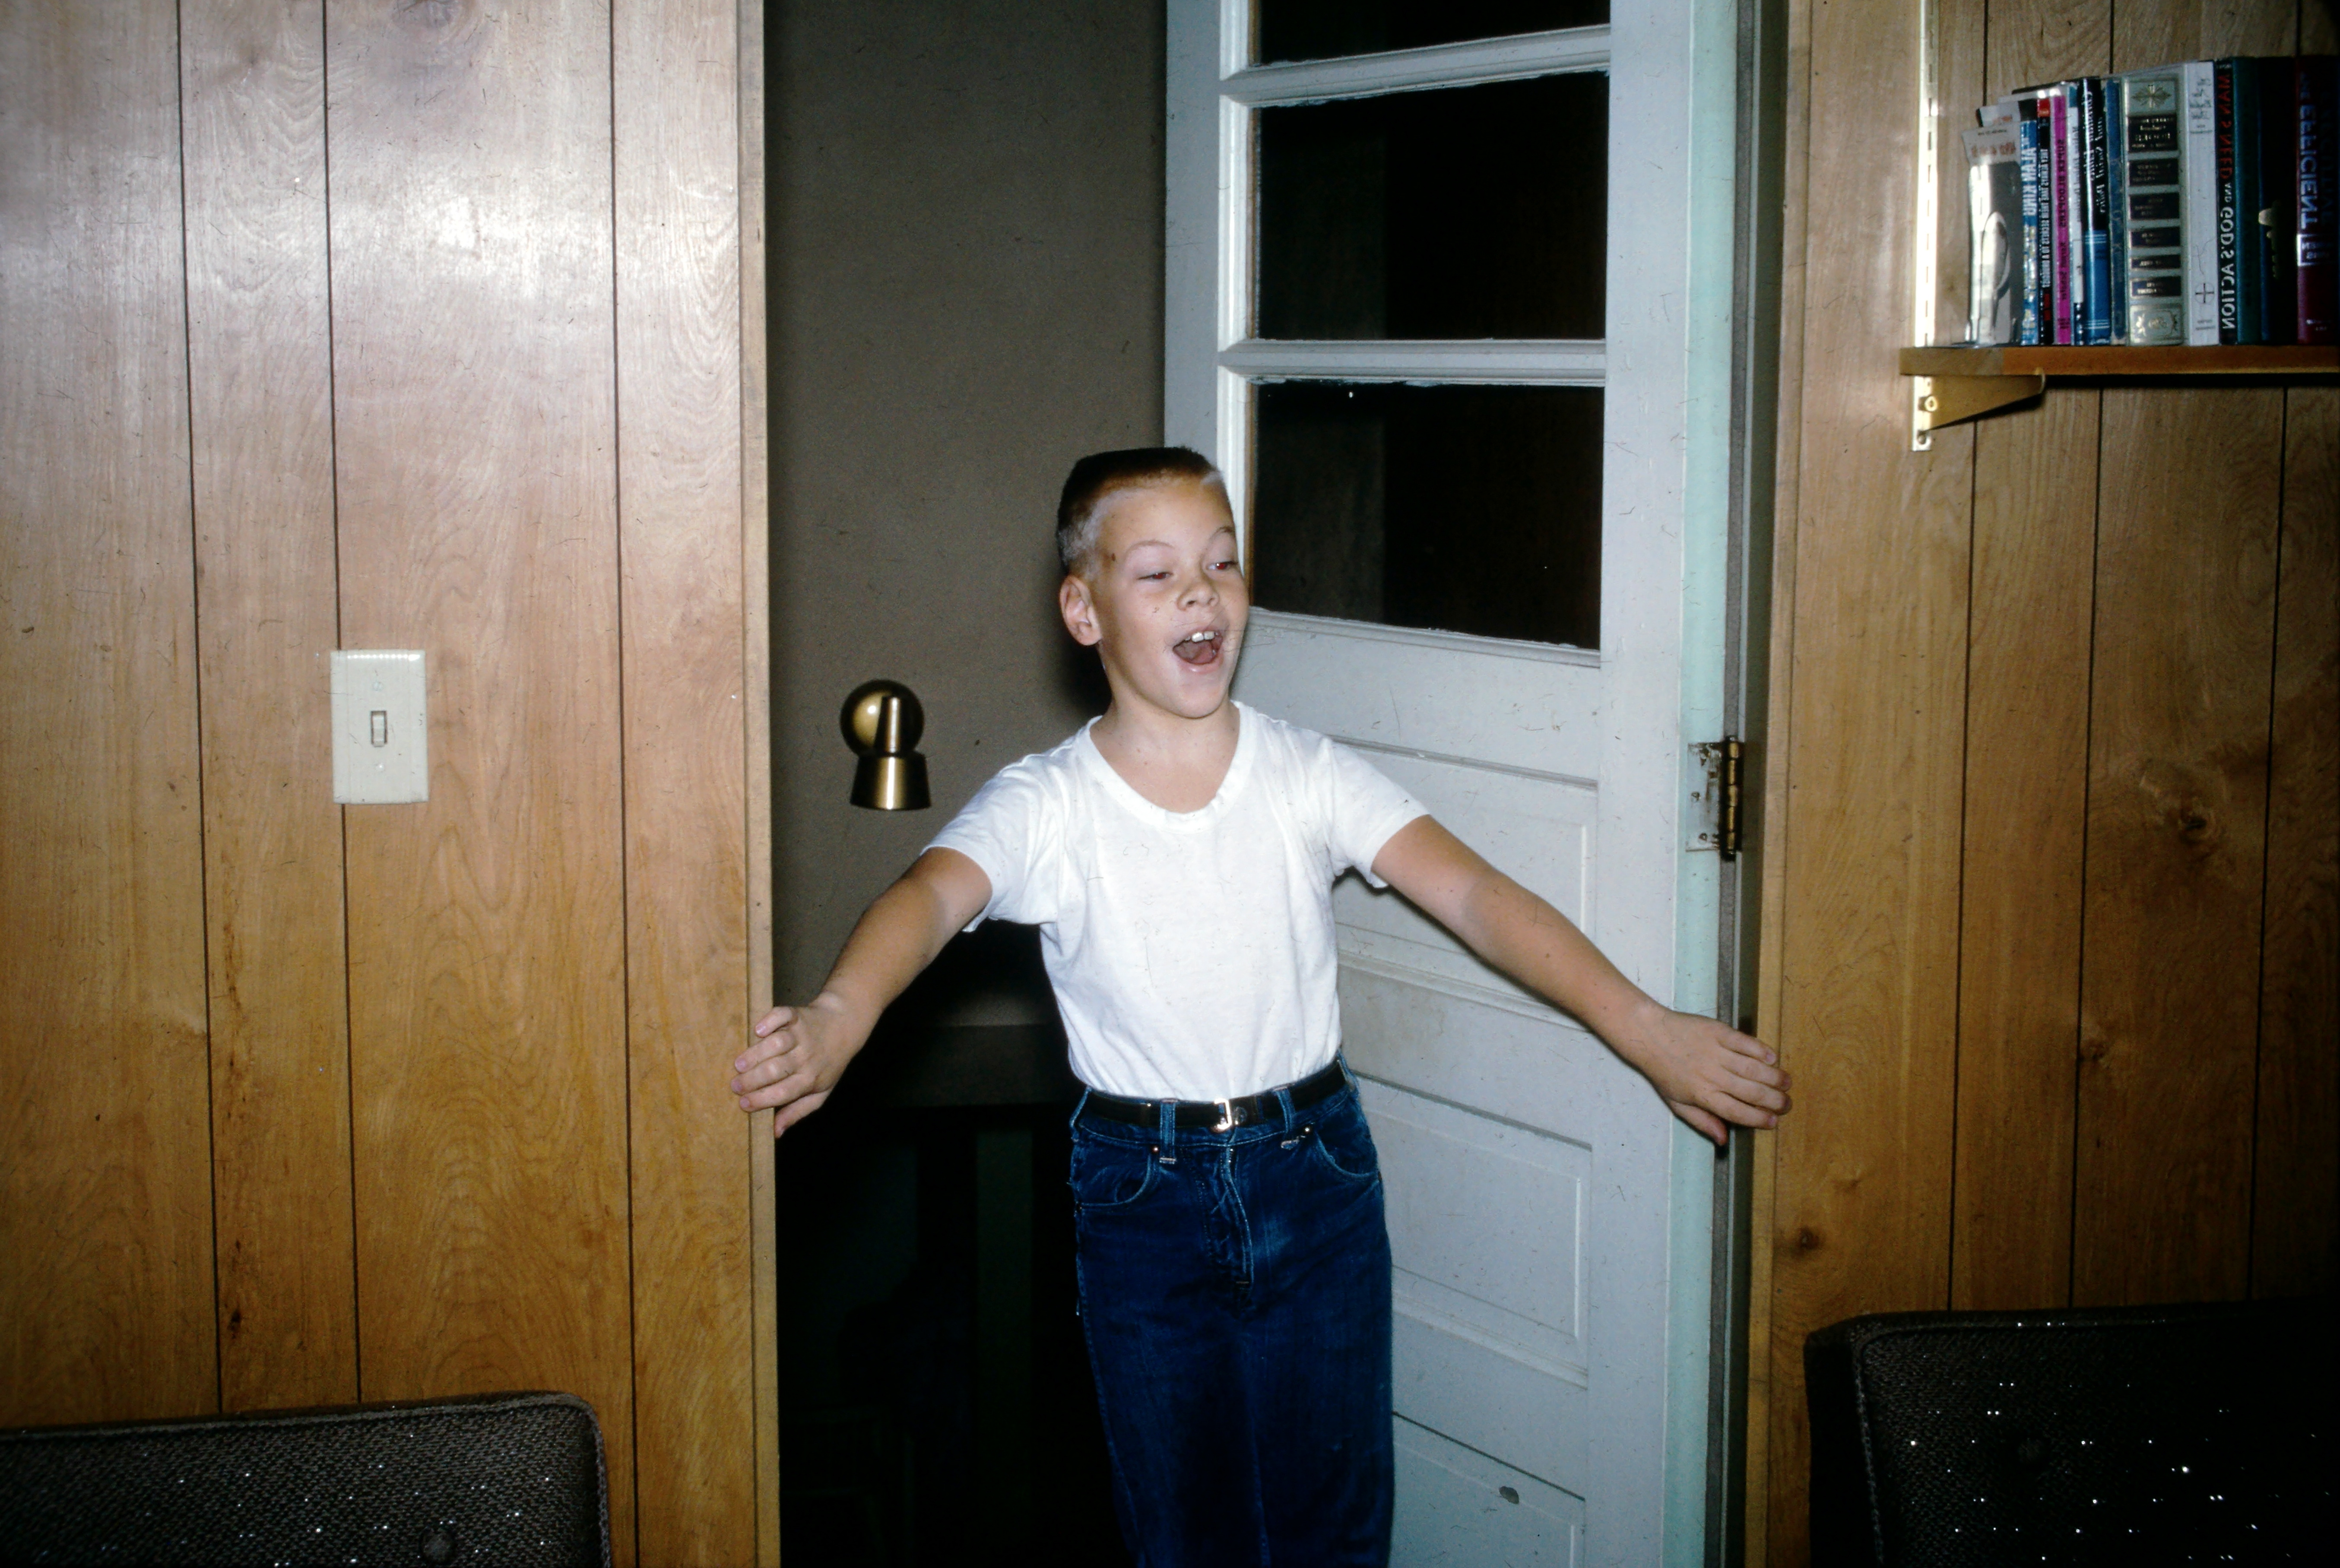
boy, white, tshirt, undershirt, doorway, smile, window, door, wood, standing, flash photography, house, waist, home door, bookcase, hardwood, happy, knee, trunk, elbow, shelf, t shirt, denim, fun, shorts, electric blue, wood stain, room, sitting, sportswear, abdomen, belt, child